Tontowi Ahmad

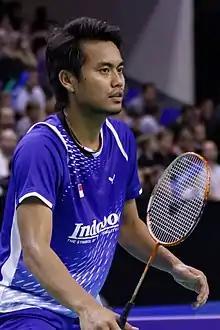
Tontowi Ahmad at the 2013 French Open Superseries

Tontowi Ahmad (born 18 July 1987) is a retired Indonesian badminton player. He plays for PB. Djarum, a badminton club in Kudus, Central Java and joined the club in 2005. Tontowi Ahmad rose to prominence in the world badminton in 2010 when he paired with the established mixed doubles star Liliyana Natsir. With Natsir he won the 2016 Olympic gold medal in the mixed doubles category.